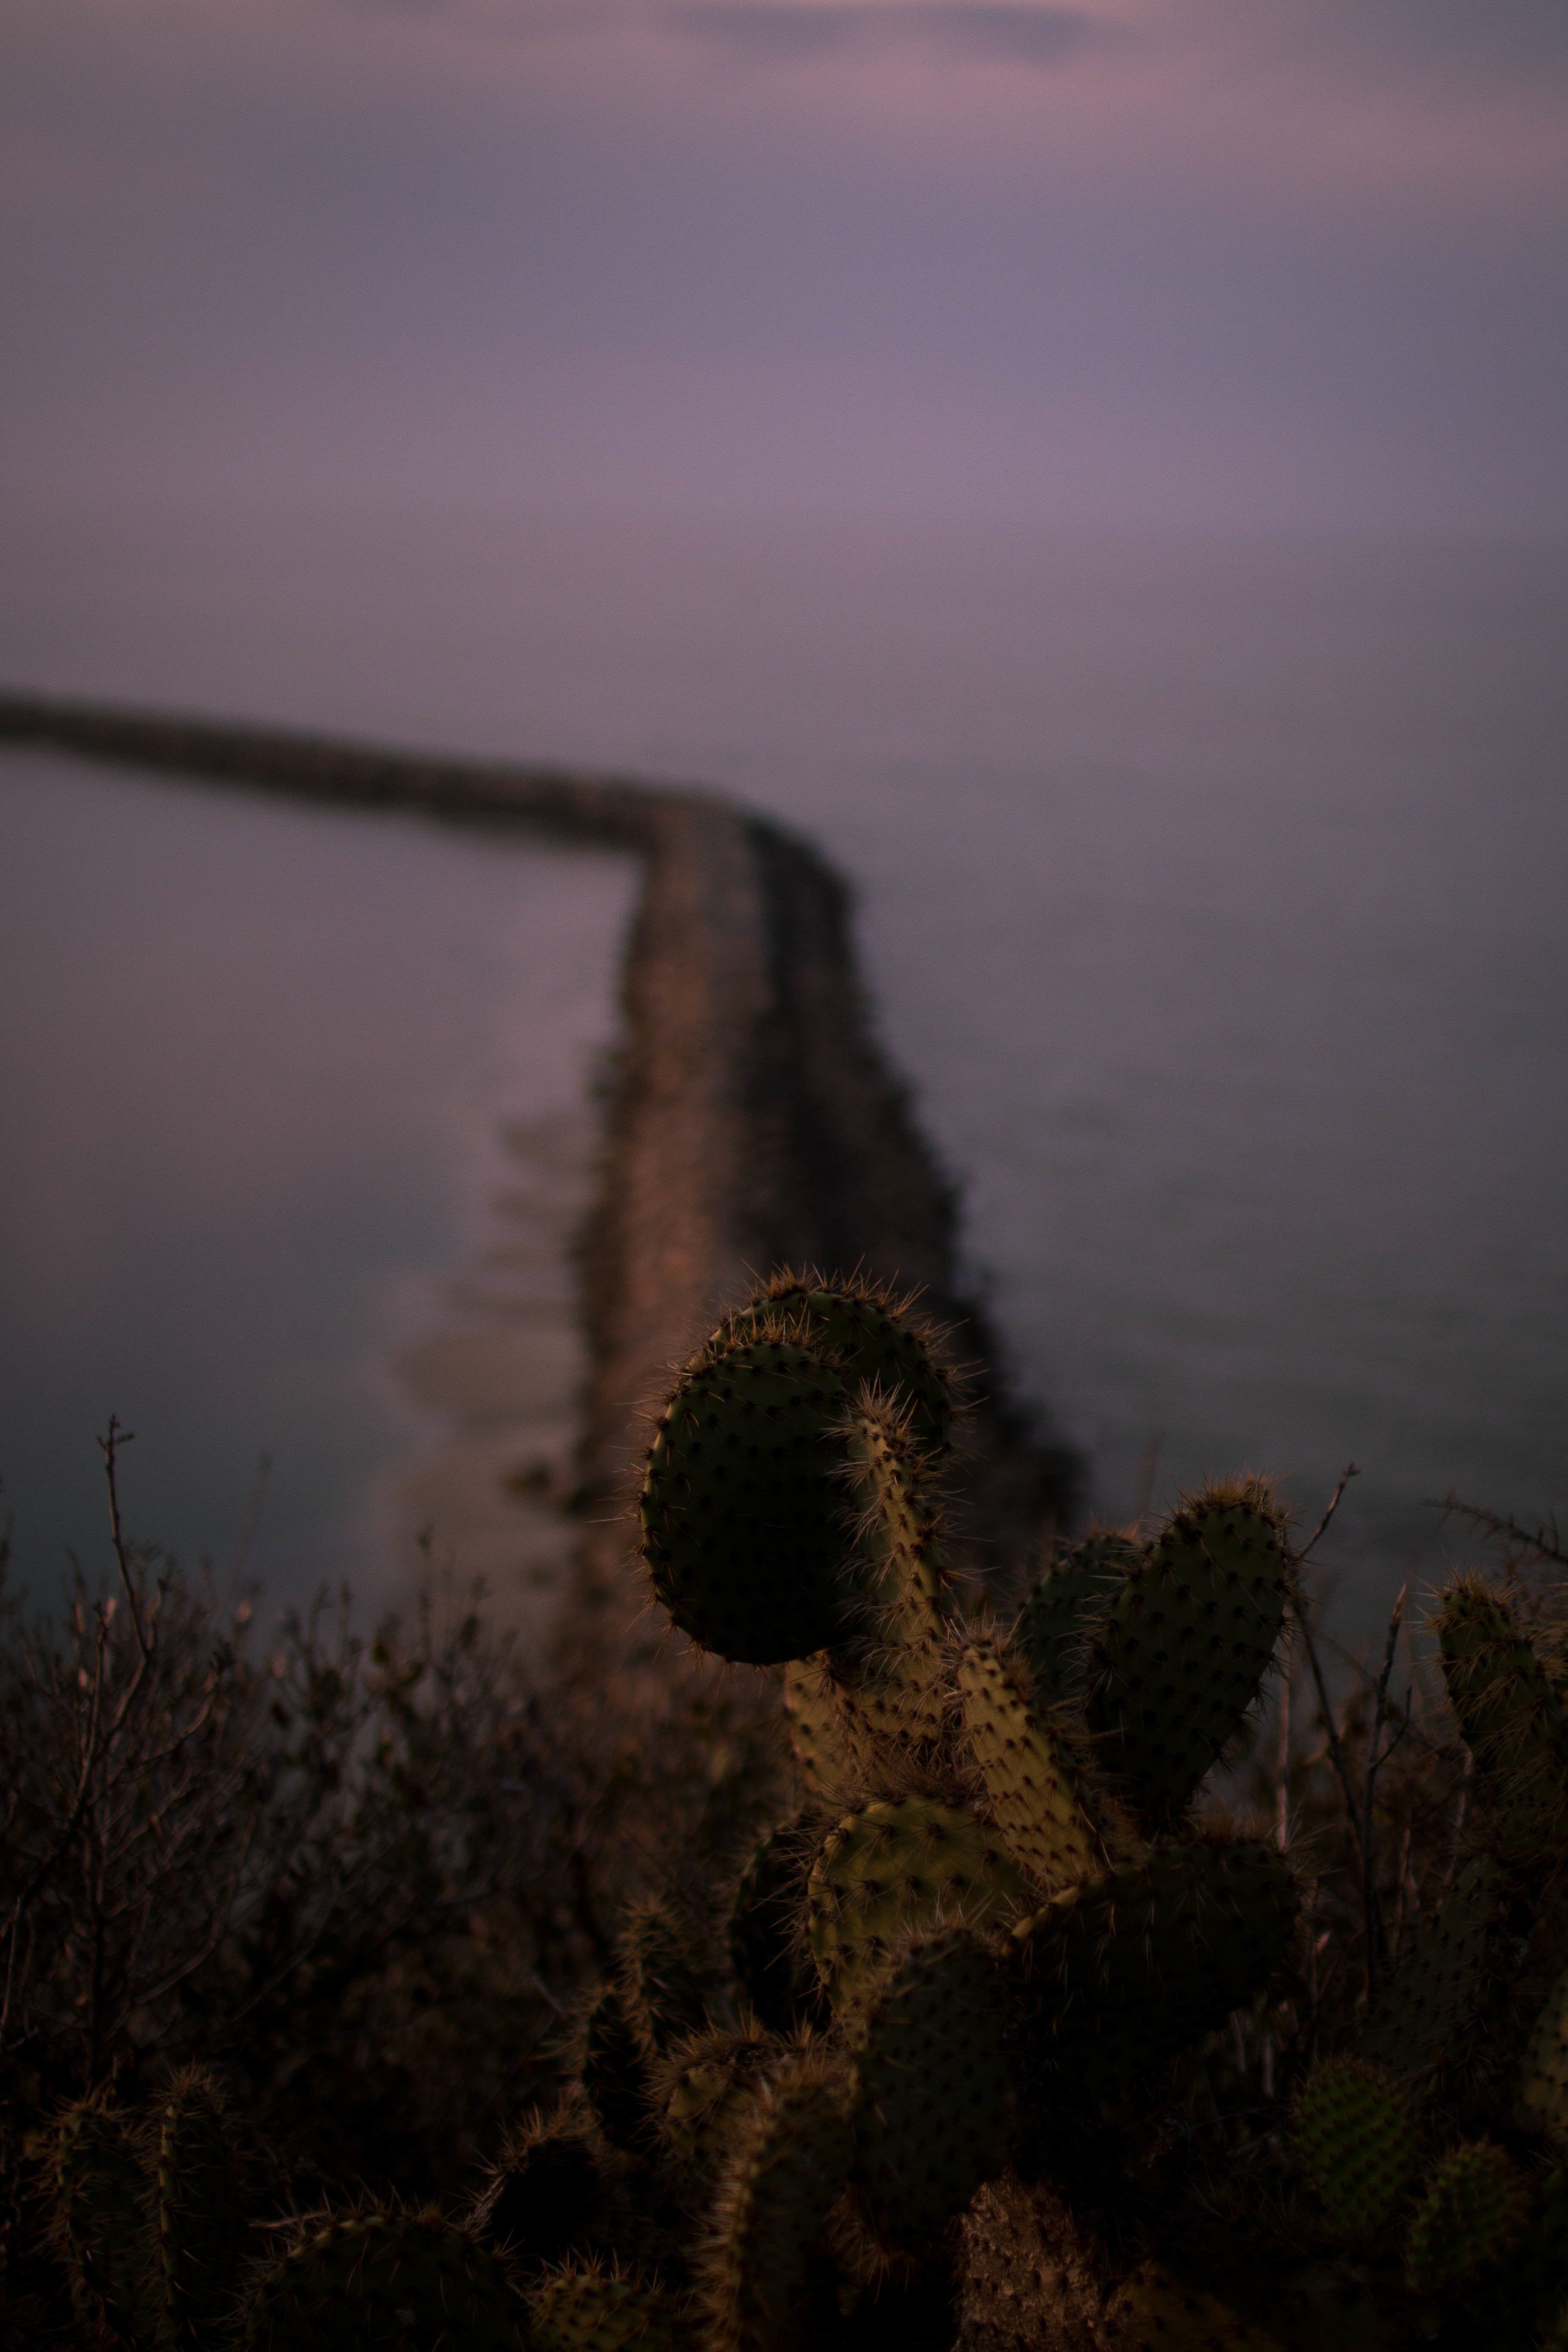
sea, nature, horizon, mountain, cloud, sky, sunrise, sunset, sunlight, morning, dawn, dusk, evening, reflection, darkness, atmospheric phenomenon